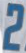
Number: 2